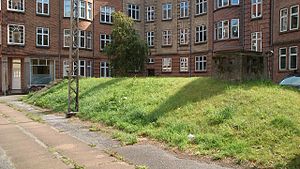
Beskyttelsesrum
Et beskyttelsesrum fra 2. verdenskrig på Frederiksbjerg i Aarhus.
Et beskyttelsesrum, også kaldet et sikringsrum, er et et overdækket, forstærket og/eller nedgravet anlæg, hvor mennesker kan søge beskyttelse mod virkningerne af krigshandlinger eller lignende. Her tænkes især på trykbølger fra eksplosioner, påvirkning af varmestråling fra atombomber, beskyttelse mod større ildebrande og beskyttelse mod radioaktivt nedfald.